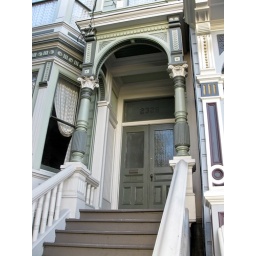
Note the obsolete street number written above the door. At some point the houses were renumbered.